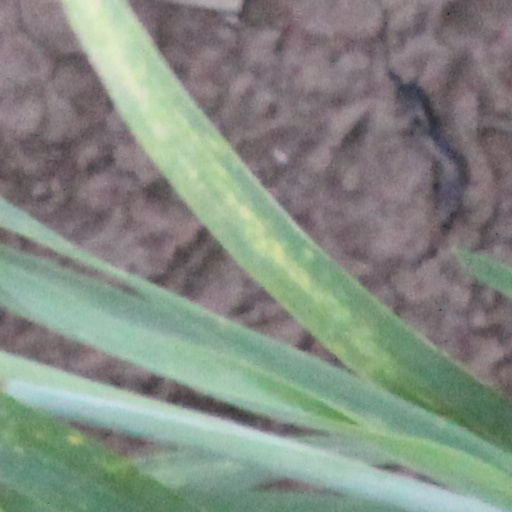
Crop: wheat